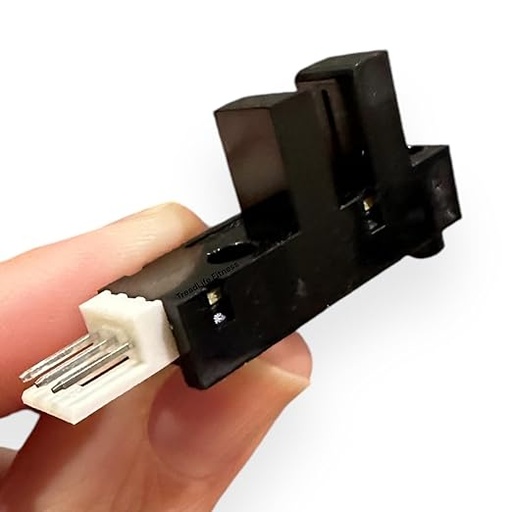
Treadmill RPM Speed Sensor | Replacement for Precor 9.3(x) - 9.33 Residential Treadmills
About This Replacement RPM Optical Speed Sensor Compatible with Various Precor Treadmills (EXACT MODELS THIS WORKS ON LISTED IN PRODUCT DESCRIPTION) Overview Brand : TreadLife Fitness Material : Metal Item Weight : 0.1 Pounds Measuring Range : 3 - 900 RPM Mounting Type : Surface Mount
Brand: TreadLifeFitness
Category: Sporting Goods > Fitness & General Exercise Equipment > Cardio > Cardio Machine Accessories & Parts > Treadmill Accessories & Parts > Treadmill Speed Sensors